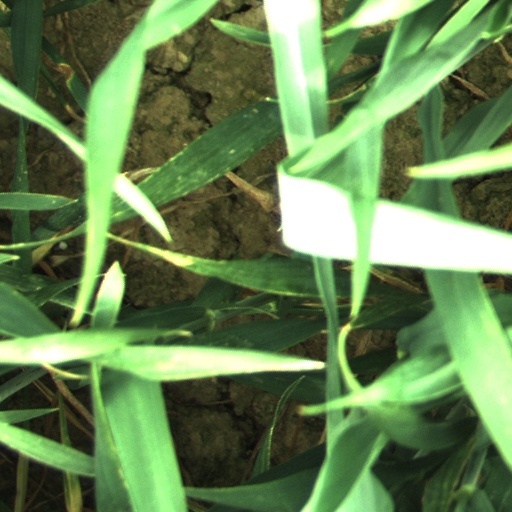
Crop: wheat